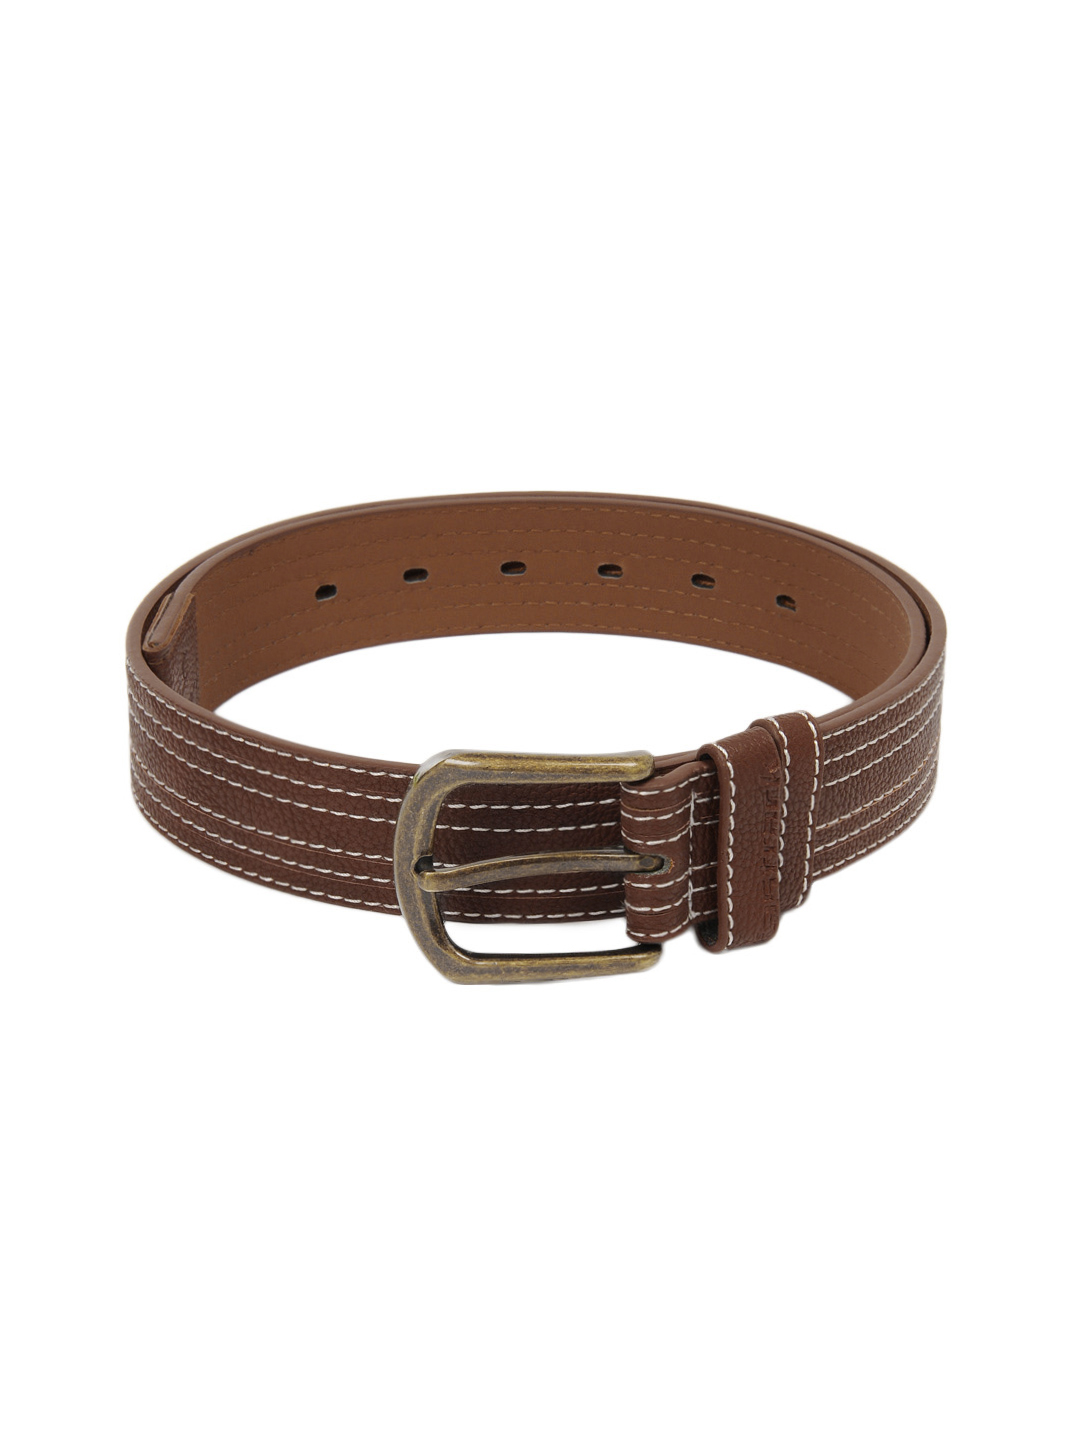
Fastrack Men Light Brown Belt
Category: Accessories / Belts / Belts
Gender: Men
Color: Brown
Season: Winter 2016
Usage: Casual